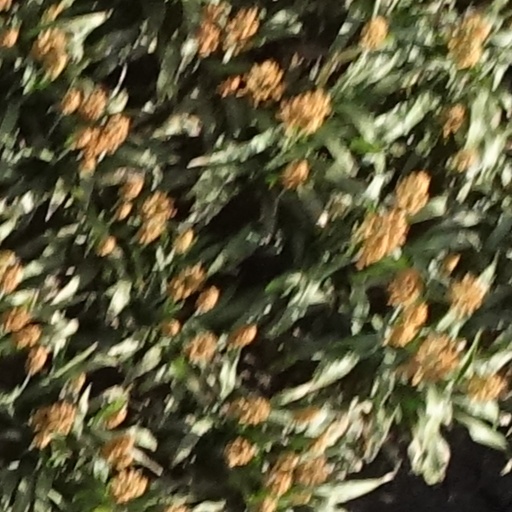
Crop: sorghum